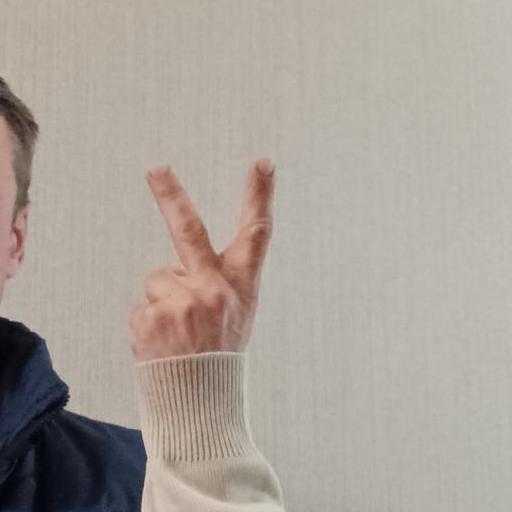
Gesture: peace_inverted